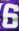
Number: 6